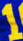
Number: 1